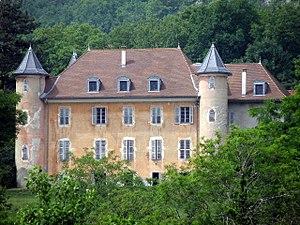
Billième (dép. de la Savoie, France). Château de Bornessand.
Le château de Bornessant est un château, du XVIᵉ, reconstruit après la Révolution, et restauré vers 1852, sous l'Ancien Régime siège de la baronnie de Bornessant, qui se dresse sur la commune de Billième, une commune française, dans le département de Savoie en région Auvergne-Rhône-Alpes.